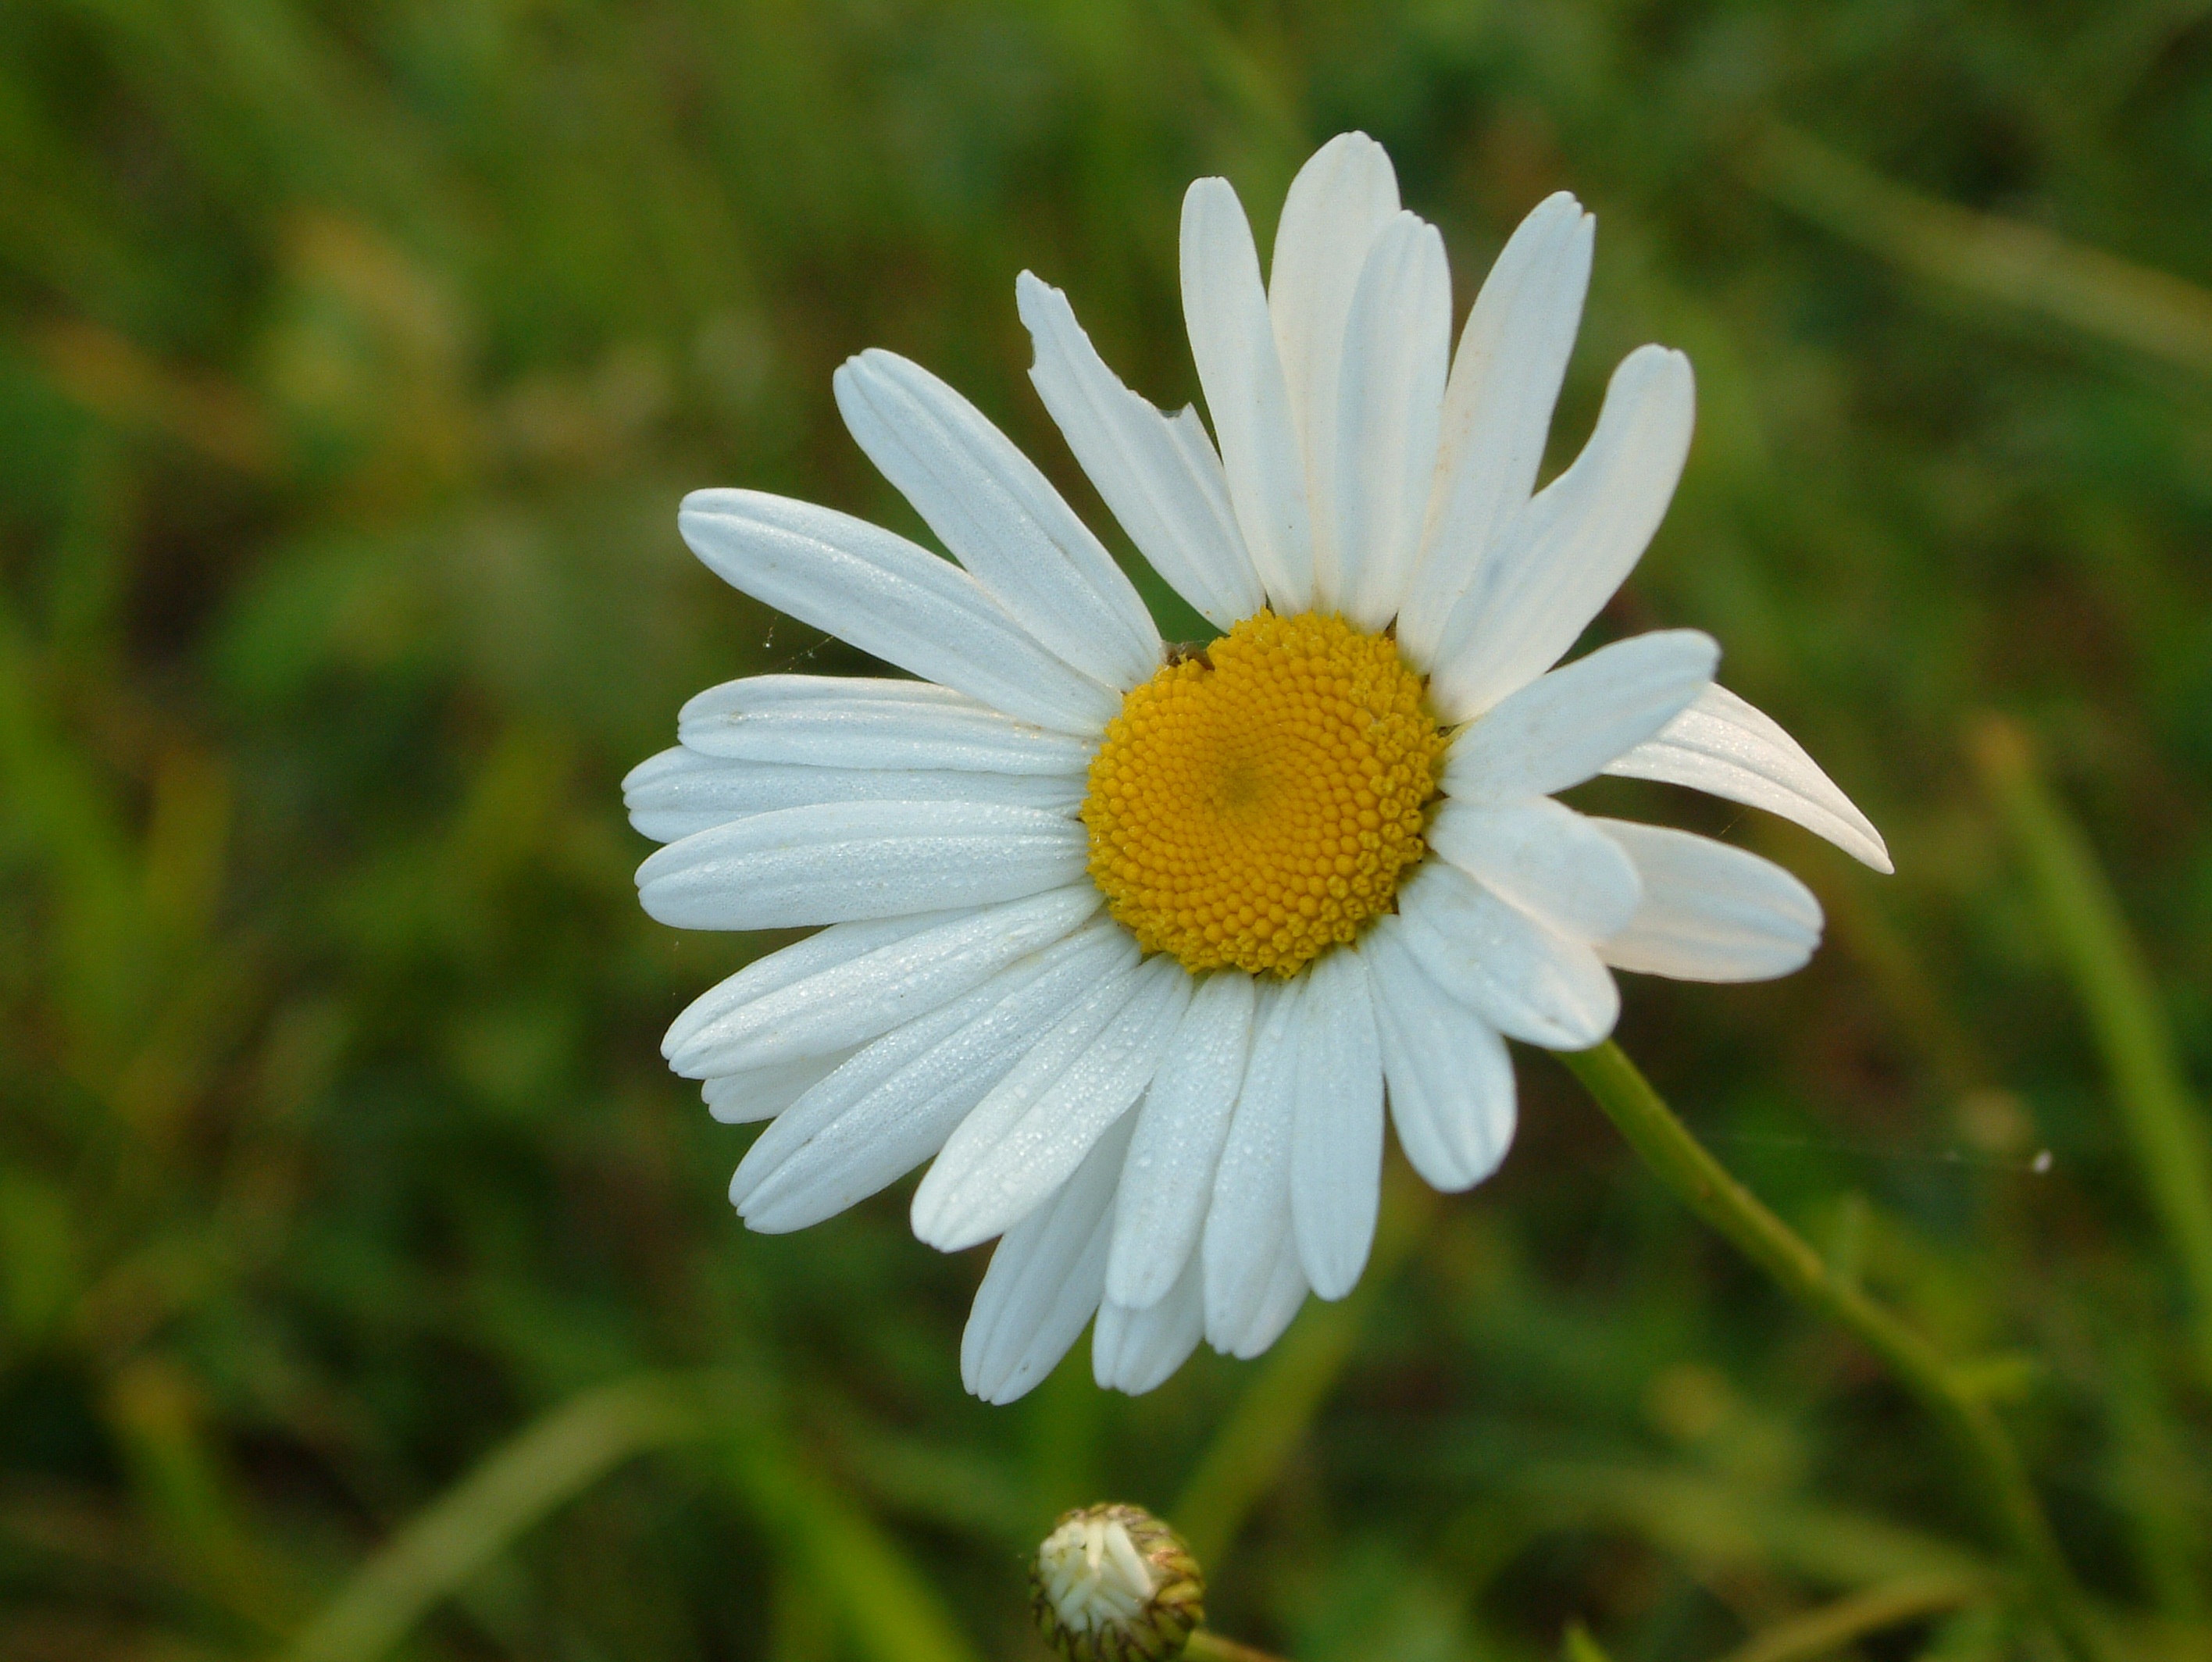
nature, plant, field, meadow, flower, petal, daisy, spring, herb, botany, flora, wildflower, close up, marguerite, macro photography, flowering plant, daisy family, oxeye daisy, plant stem, land plant, chamaemelum nobile, marguerite daisy